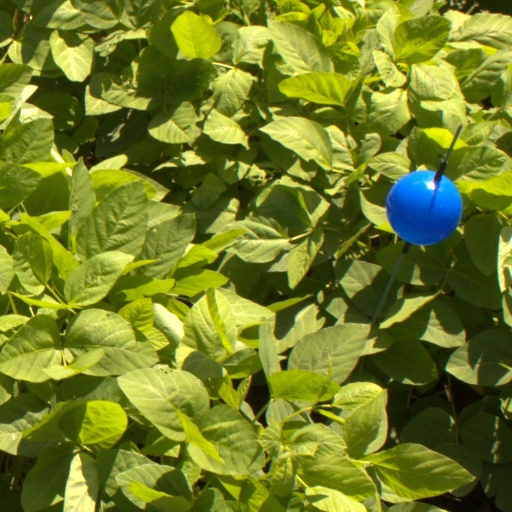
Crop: soybean